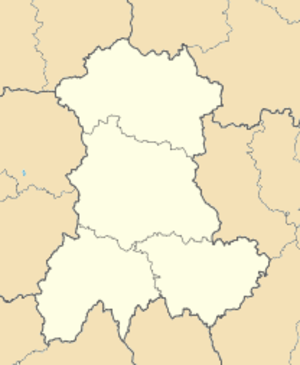
Carte administrative vierge d'Auvergne destinée à la géolocalisation, avec régions et départements distingués.Échelle approximative
Le viaduc de la Violette est un viaduc autoroutier français situé sur l'autoroute A75 dans le département de la Haute-Loire.
La grande mosquée de Clermont-Ferrand est un édifice religieux musulman français, situé à Clermont-Ferrand dans le Puy-de-Dôme. Il s'agit de la plus grande mosquée d'Auvergne
L'église Saint-Sigismond de Saint-Simon est une église catholique française située à Saint-Simon dans le département du Cantal.
La chapelle des Missions, construite en 1929 et bénie le 19 juillet 1930, est une chapelle située à Vichy. Elle contient en son chœur une Vierge surmontée par le texte : « ô Marie conçue sans pêché, priez pour nous ». Il s'agit de Notre-Dame de la Médaille miraculeuse.
Le crash de Noirétable s'est produit 27 octobre 1972 lorsque le vol IT 696 Y d'Air Inter assuré par un Vickers Viscount en provenance de Lyon-Bron s'écrase vers 19 h 20 dans les monts du Forez à la limite des communes de Noirétable, dans la Loire, et de Viscomtat dans le Puy-de-Dôme, lors de son approche de l'aéroport de Clermont-Ferrand. Les 5 membres d'équipage et 54 des 63 passagers meurent dans l'accident et une passagère blessée décèdera quelques jours plus tard à l'hôpital, portant à 60 le nombre total de décès. L'accident est du à une erreur de positionnement de l'appareil par les pilotes suite à une défaillance du radiocompas et un non respect des procédures de calcul de position par temps d'orage.